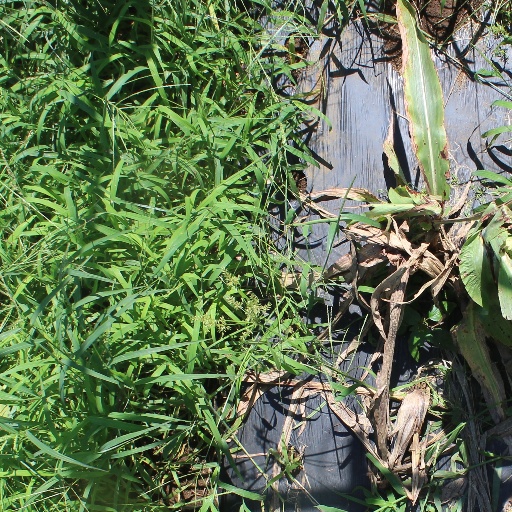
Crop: sorghum